United Congregational Church of Irondequoit

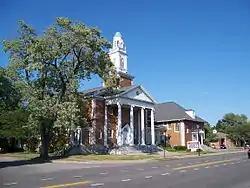
United Congregational Church of Irondequoit

United Congregational Church of Irondequoit, also known as Irondequoit United Church of Christ, is a historic Congregational church complex in Rochester in Monroe County, New York. The complex consists of three connected buildings: a Colonial Revival-style church (1926), a Woman's Christian Temperance Union hall (1910), and a church school.